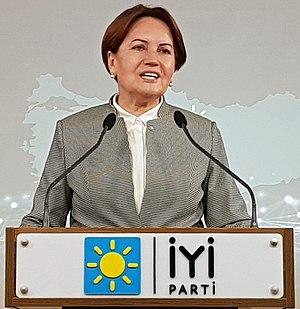
Meral Akşener, née le 18 juillet 1956 à İzmit, est une enseignante et une femme politique turque. Ancienne ministre de l'Intérieur, elle est, depuis 2017, la présidente générale du Bon Parti, parti qu'elle a fondé le 25 octobre 2017.